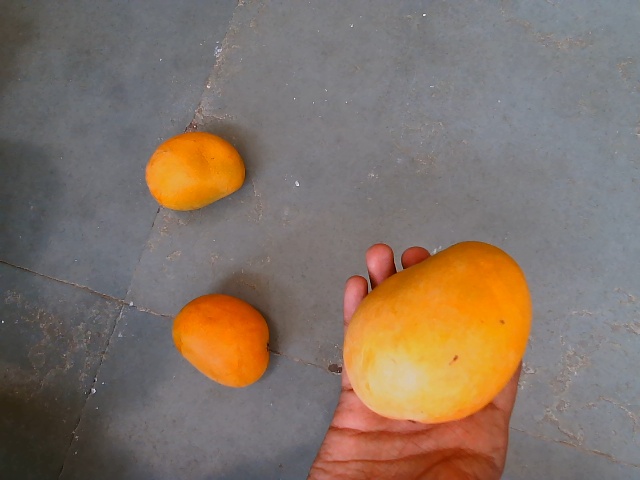
Label: Ripe_Mango